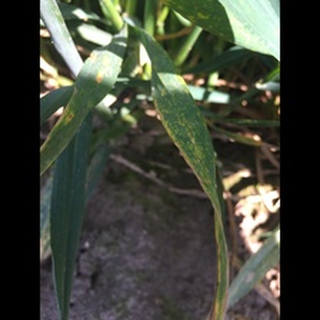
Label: wheat_septoria